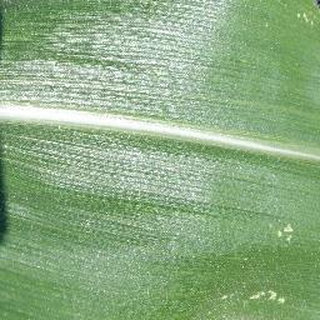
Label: healthy_corn